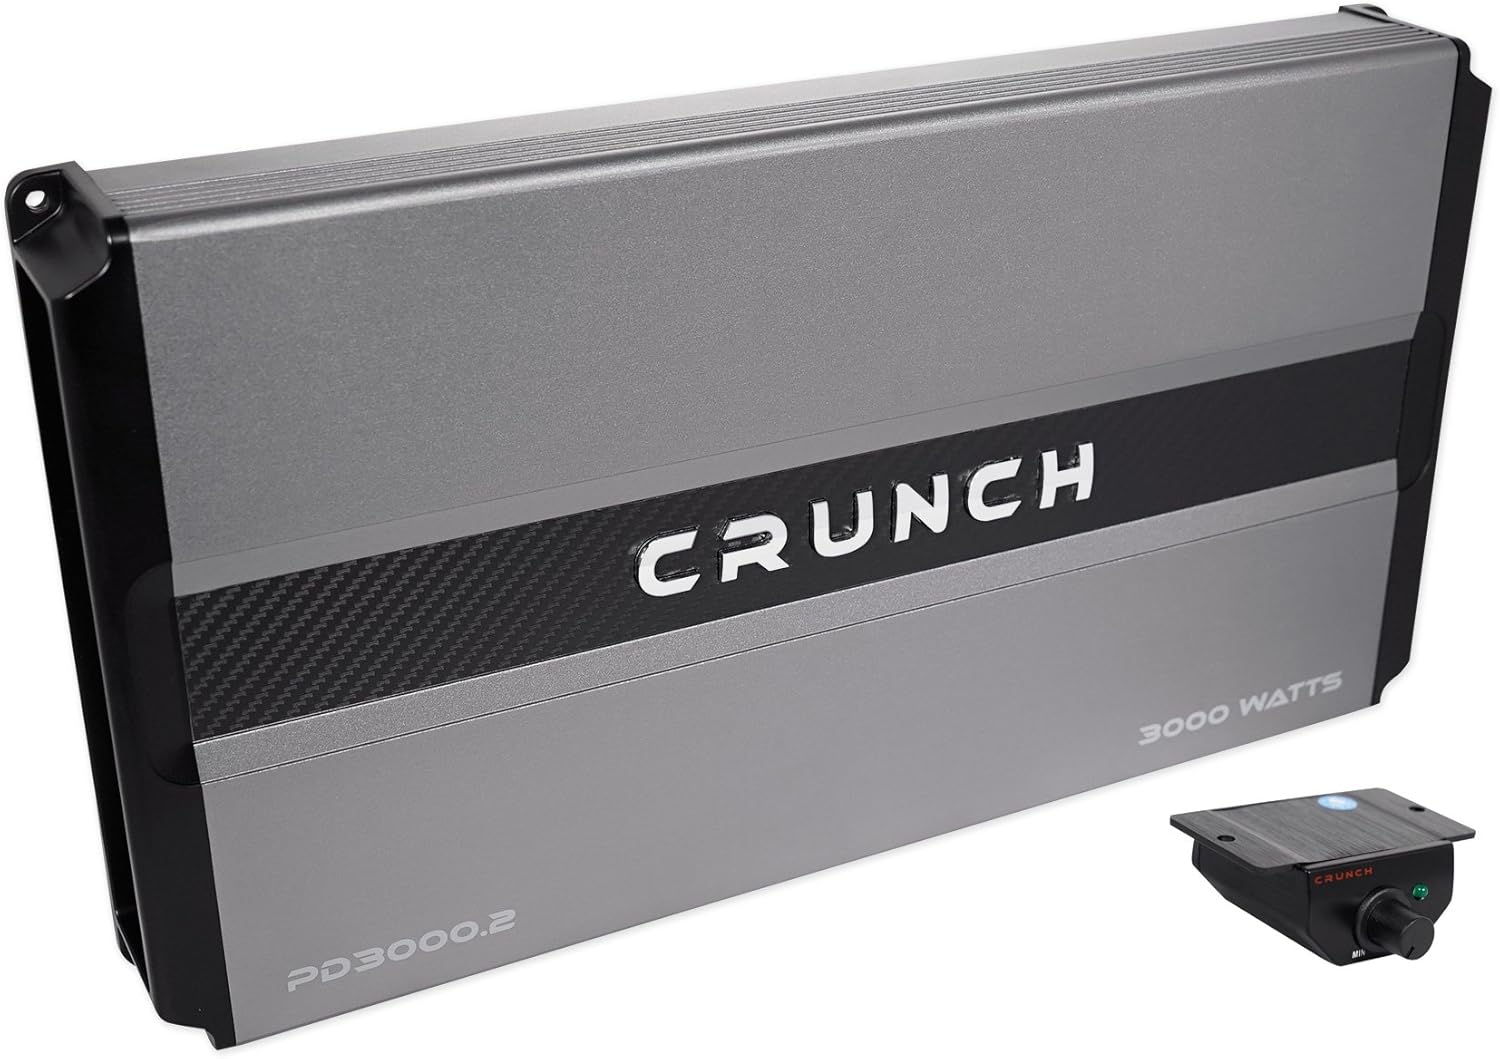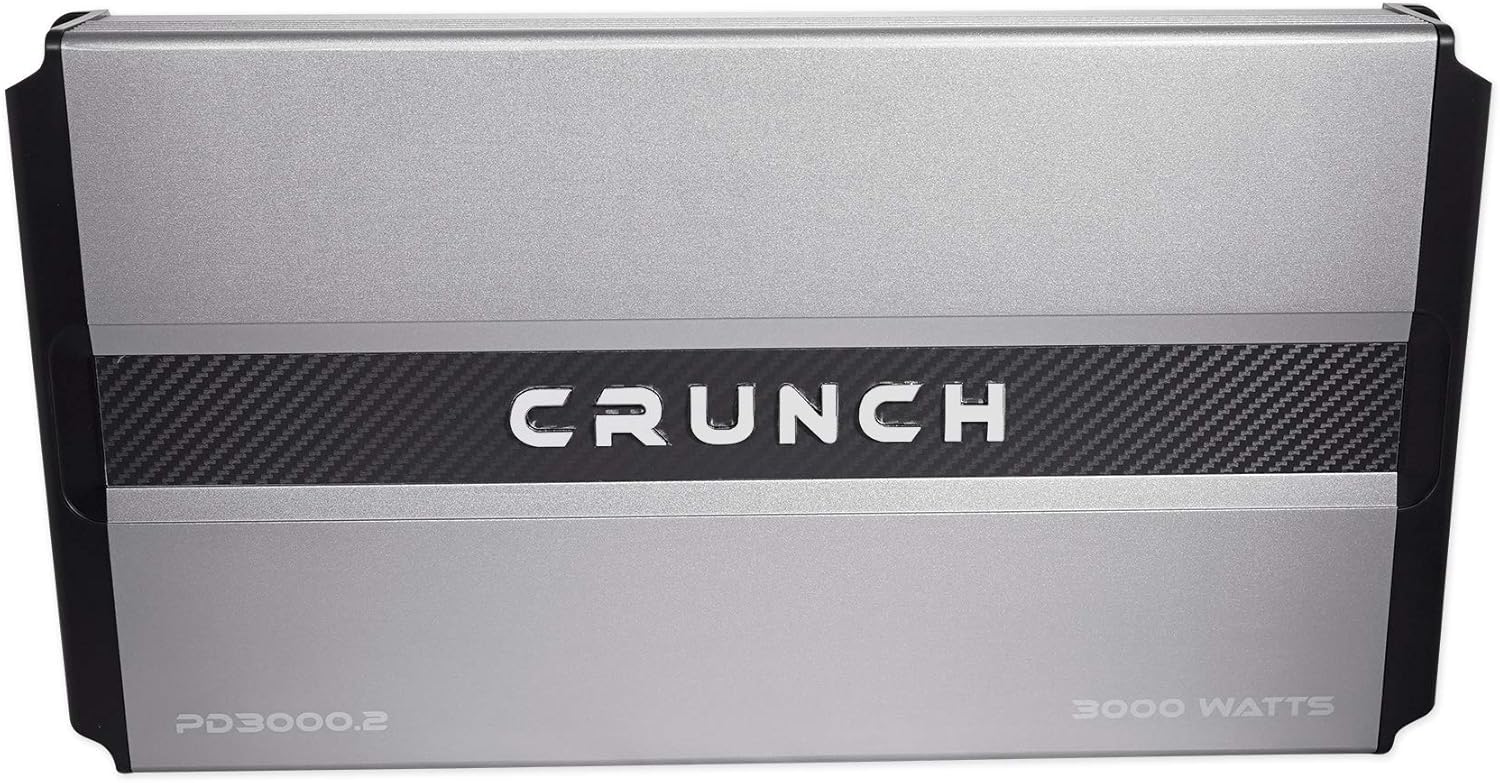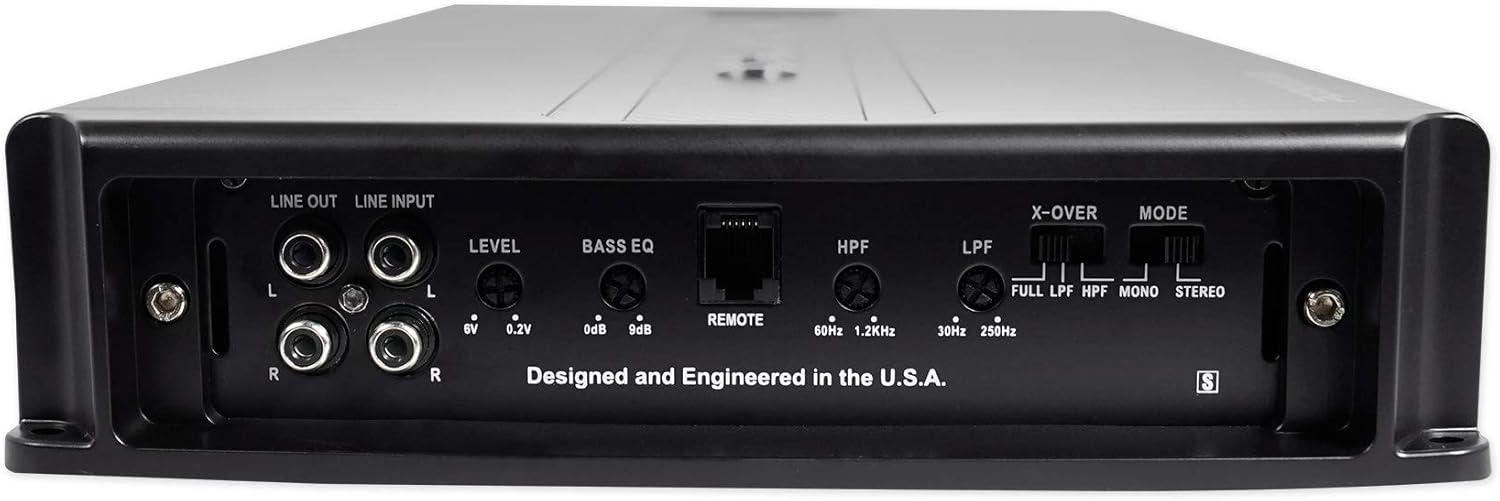
Crunch Power Drive PD3000.2 Bridgeable Amplifier (Pro Power, 3,000 Watts Max, Class Ab 2-Channel)
Category: Car Electronics
Class Ab Bridgeable Variable Input Voltage Qtd (Quick Thermal Dispersion) Technology Heat Sink Low-Noise Preamp High-Level Inputs Low-Level Rca Inputs & Outputs 2- & 3-Channel Operation Modes Built-In Variable Electronic Crossover
Features: QTD (Quick Thermal Dispersion) technology heat sink Low-noise preamp | High-level inputs | Low-level RCA inputs & outputs